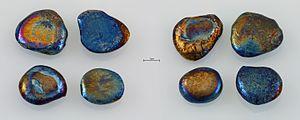
Galets de hafnium refondus à l'aide d'un arc d'argon, avec structures cristallines visibles. Vue de devant et de derrière. Les couleurs sont un effet de film fin dans la couche d'oxyde. La photo des pièces de métal a été prise sur une plaque de verre blanc.